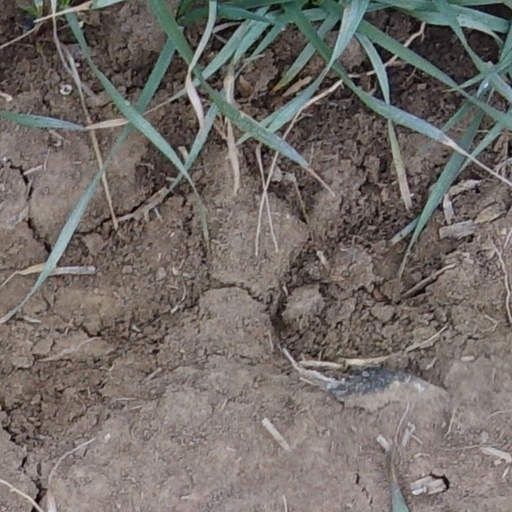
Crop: wheat